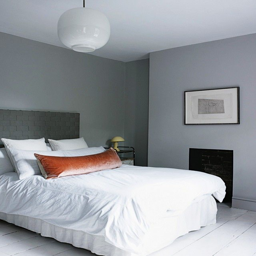
head to take the full tour of beautiful home .